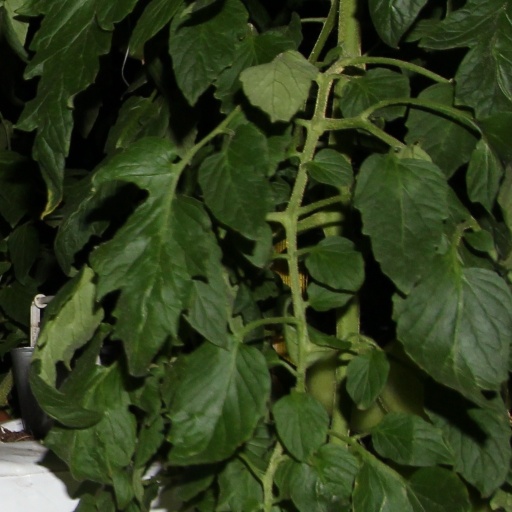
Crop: tomato